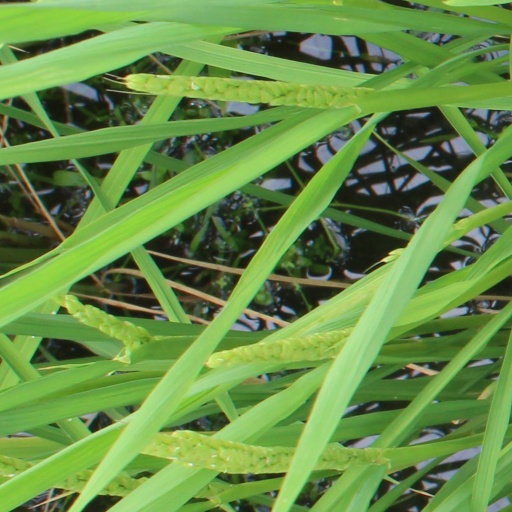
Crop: rice